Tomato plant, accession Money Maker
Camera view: bottom (45 deg); turntable rotation: 150 degrees
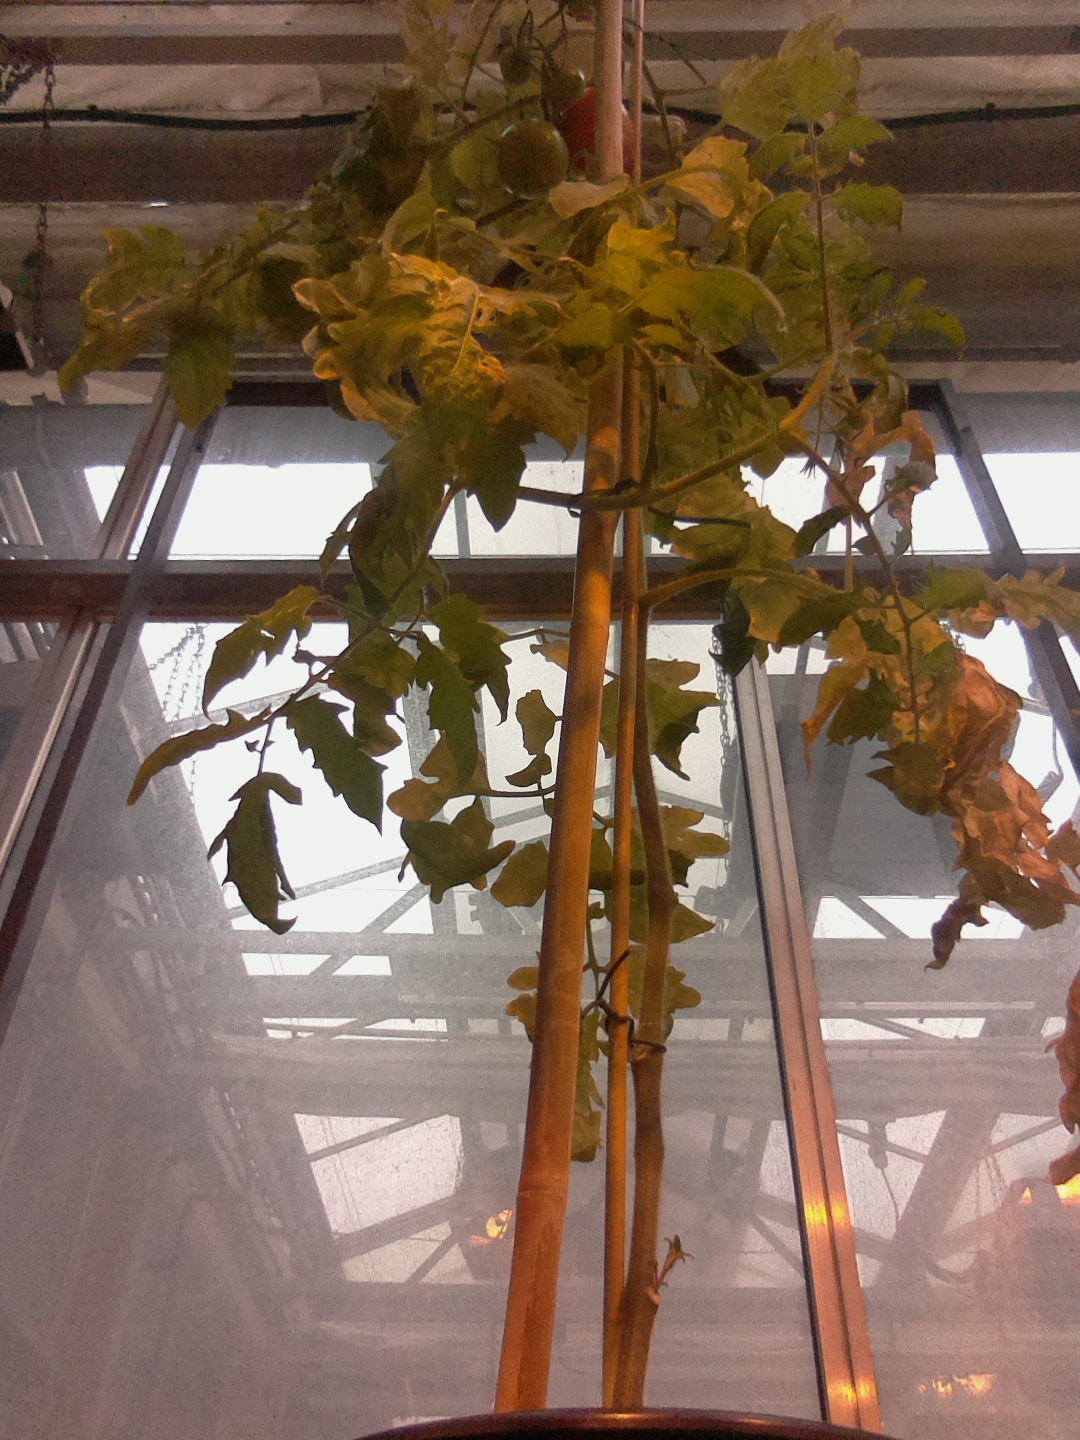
BBCH growth stage 83: 30%-40% of fruits show typical fully ripe color